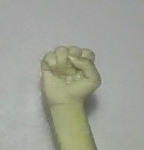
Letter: saad